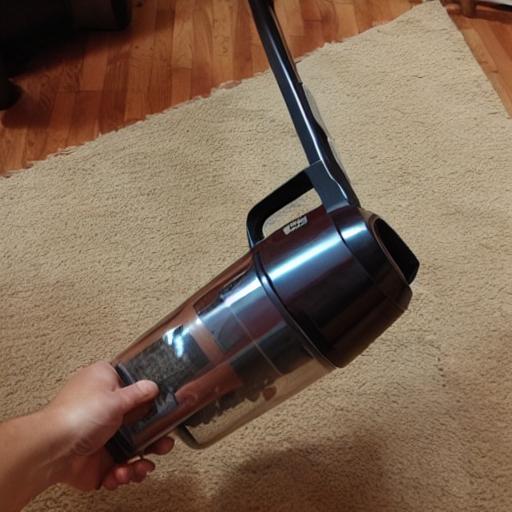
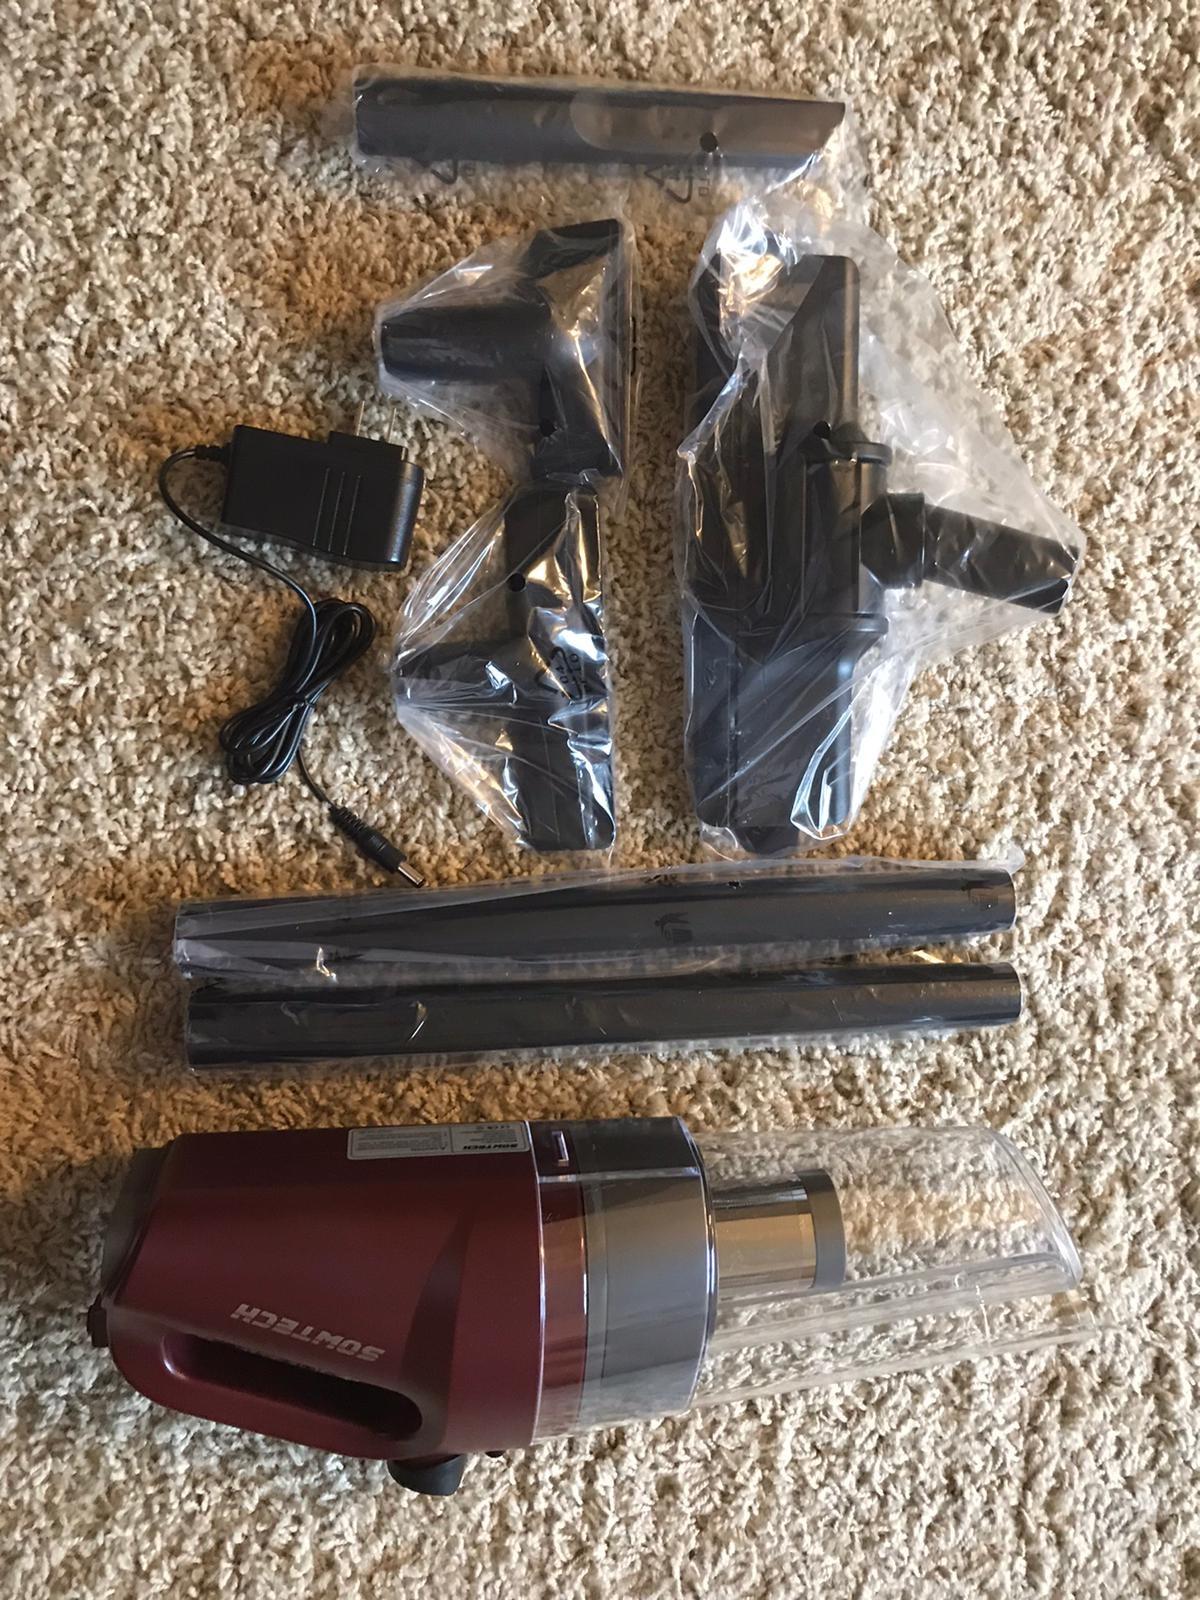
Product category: items_vacuum
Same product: no